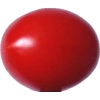
Label: tomato_cherry_red